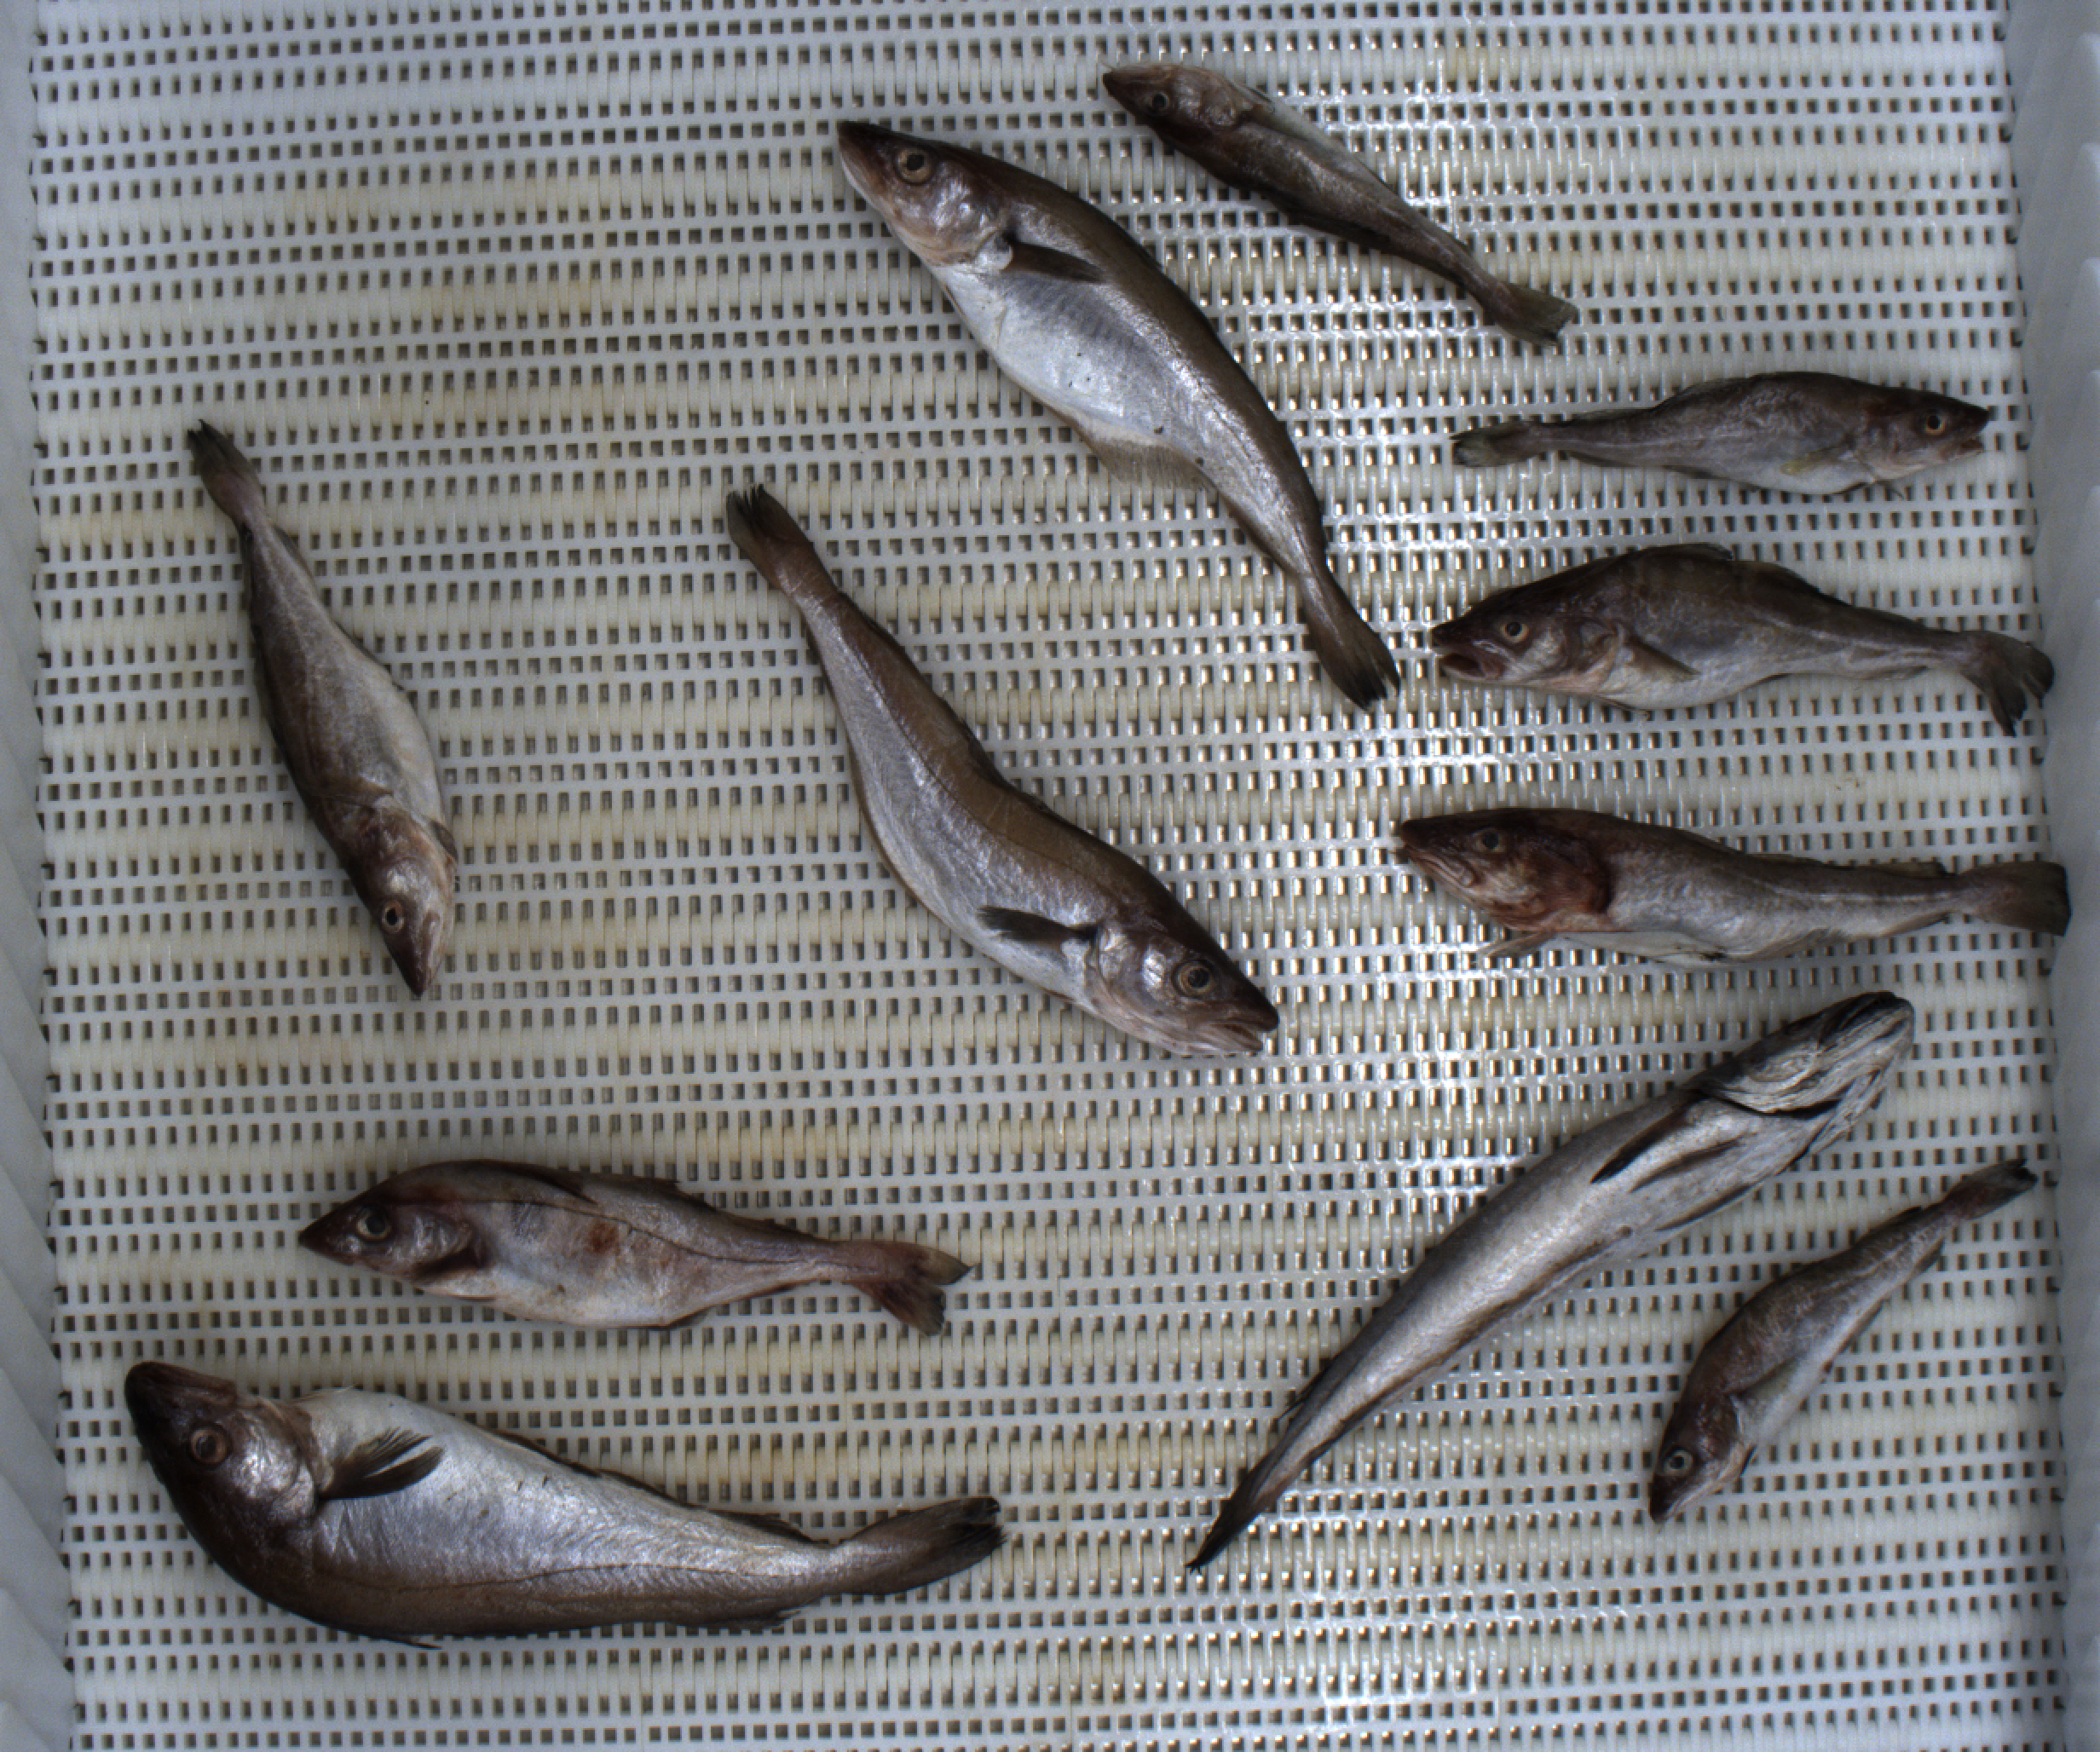
Total fish: 11
Cod: 6
Haddock: 1
Whiting: 3
Hake: 1
Horse mackerel: 0
Saithe: 0
Other: 0